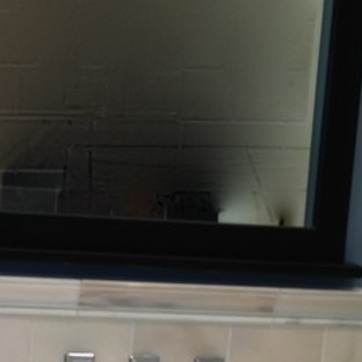
Material: mirror